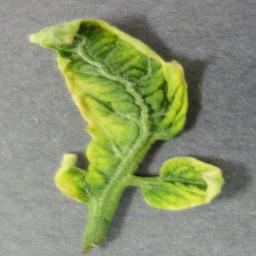
Label: Tomato___Tomato_Yellow_Leaf_Curl_Virus